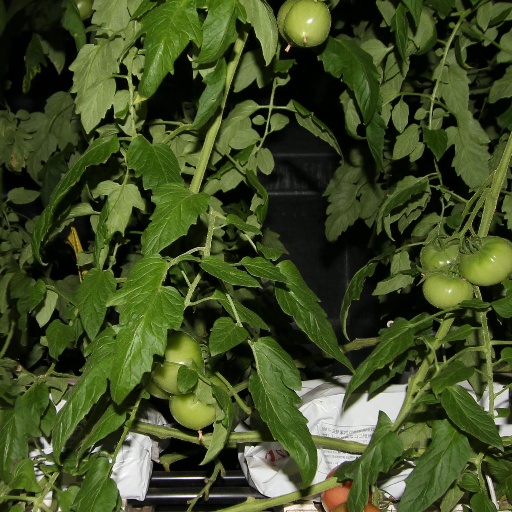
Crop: tomato